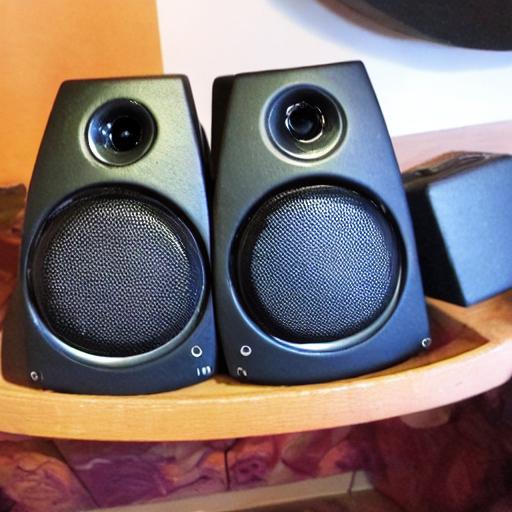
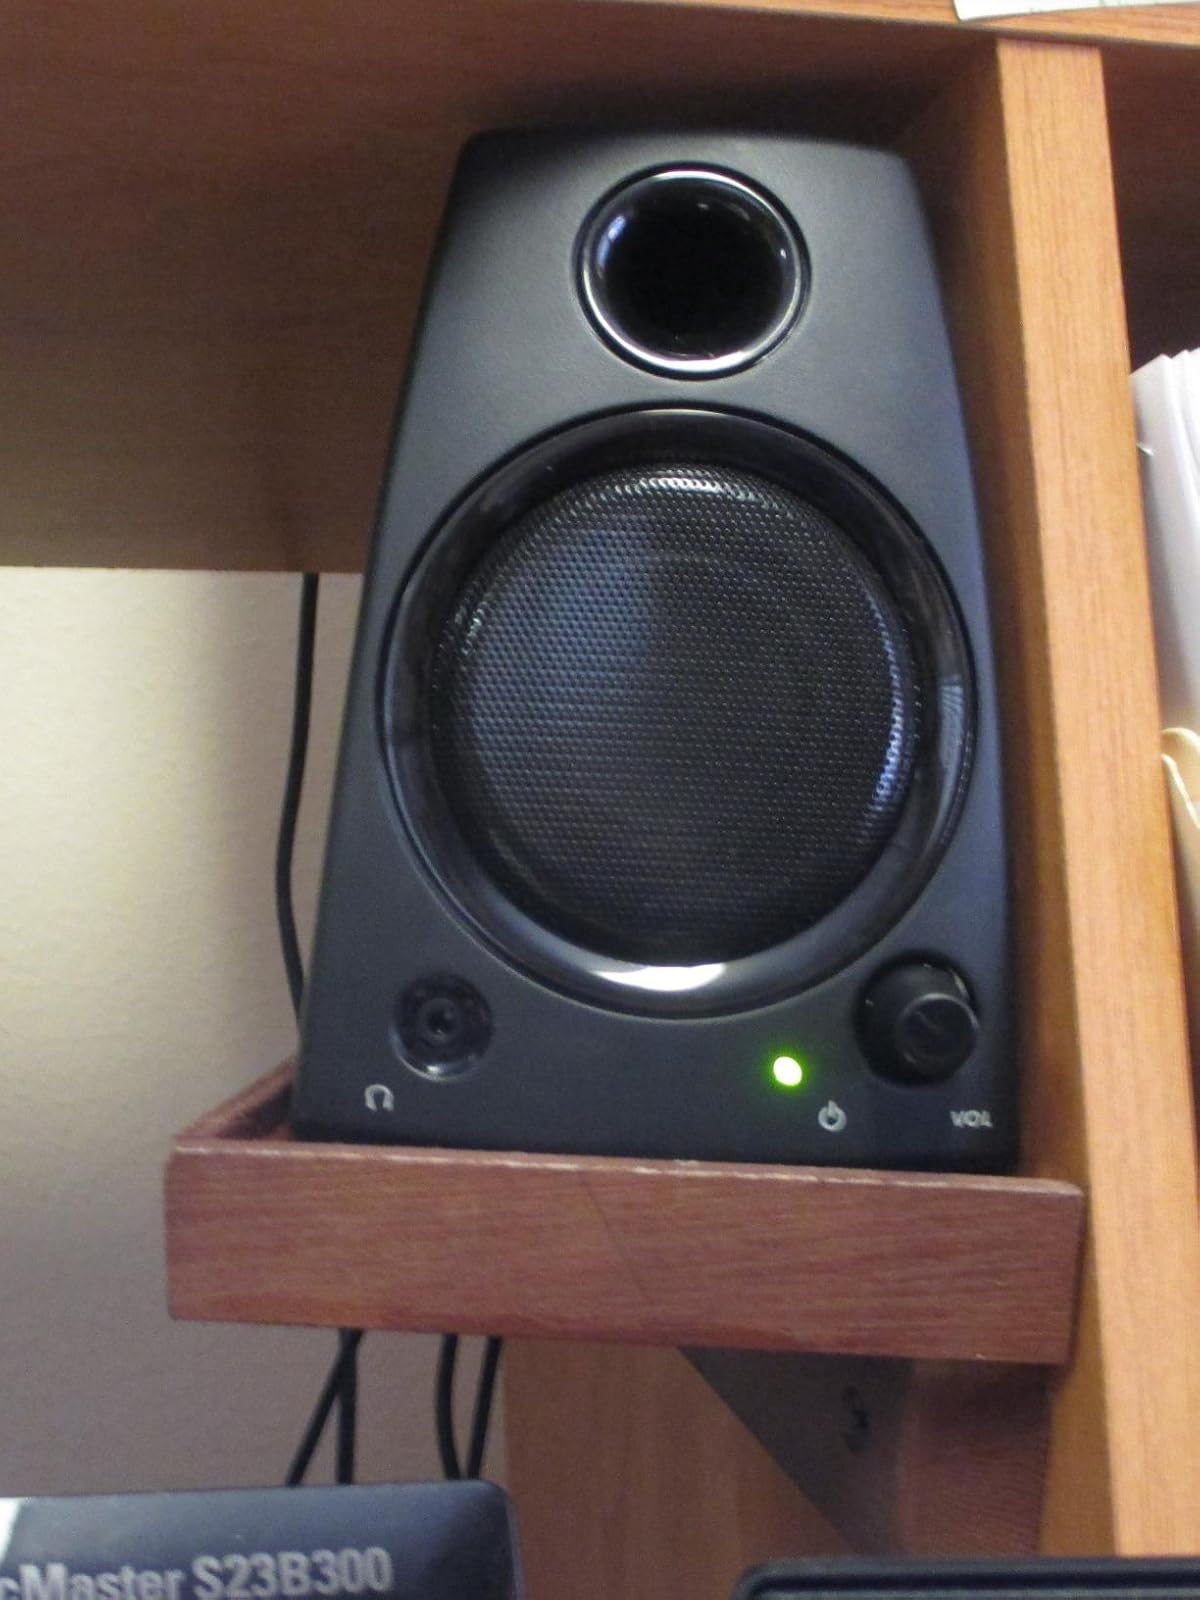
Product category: speaker
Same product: no